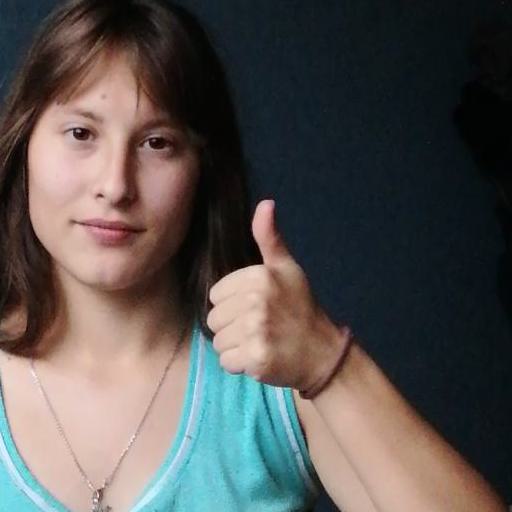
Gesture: like